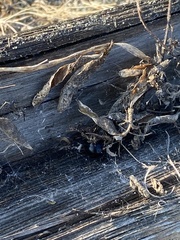
Species: Lactrodectus_hesperus